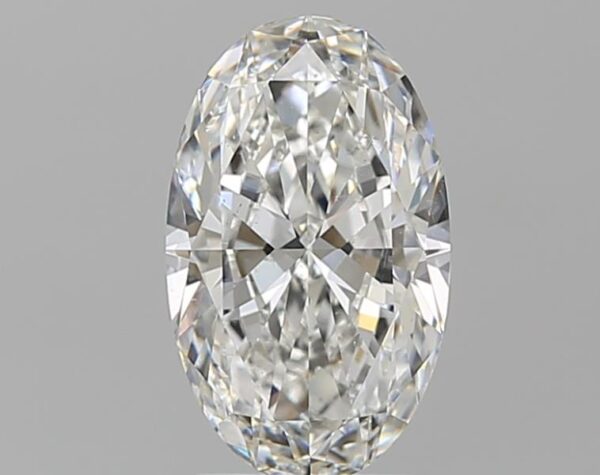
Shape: oval
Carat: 2.01
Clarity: SI1
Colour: G
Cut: EX
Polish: EX
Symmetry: EX
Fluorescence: N
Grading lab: GIA
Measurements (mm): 10.83 x 6.61 x 3.99